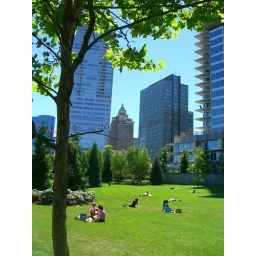
where people lounge in the city of glass